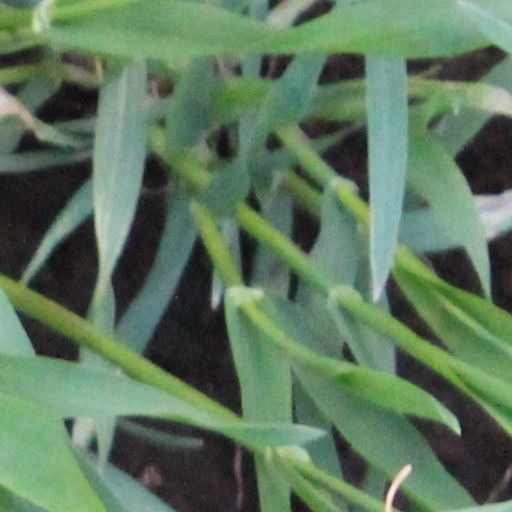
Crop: wheat